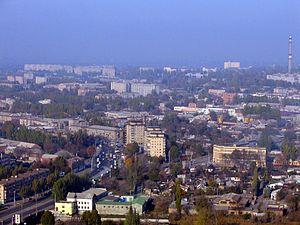
Belfort est une commune française située dans le nord-est de la région Bourgogne-Franche-Comté. Chef-lieu du Territoire de Belfort, la commune comptait 49 519 habitants en 2015. Elle est la principale commune et le cœur urbain d'une agglomération de 105 390 habitants.